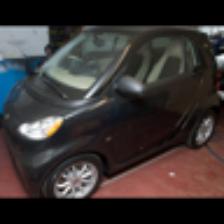
Label: NonHuman